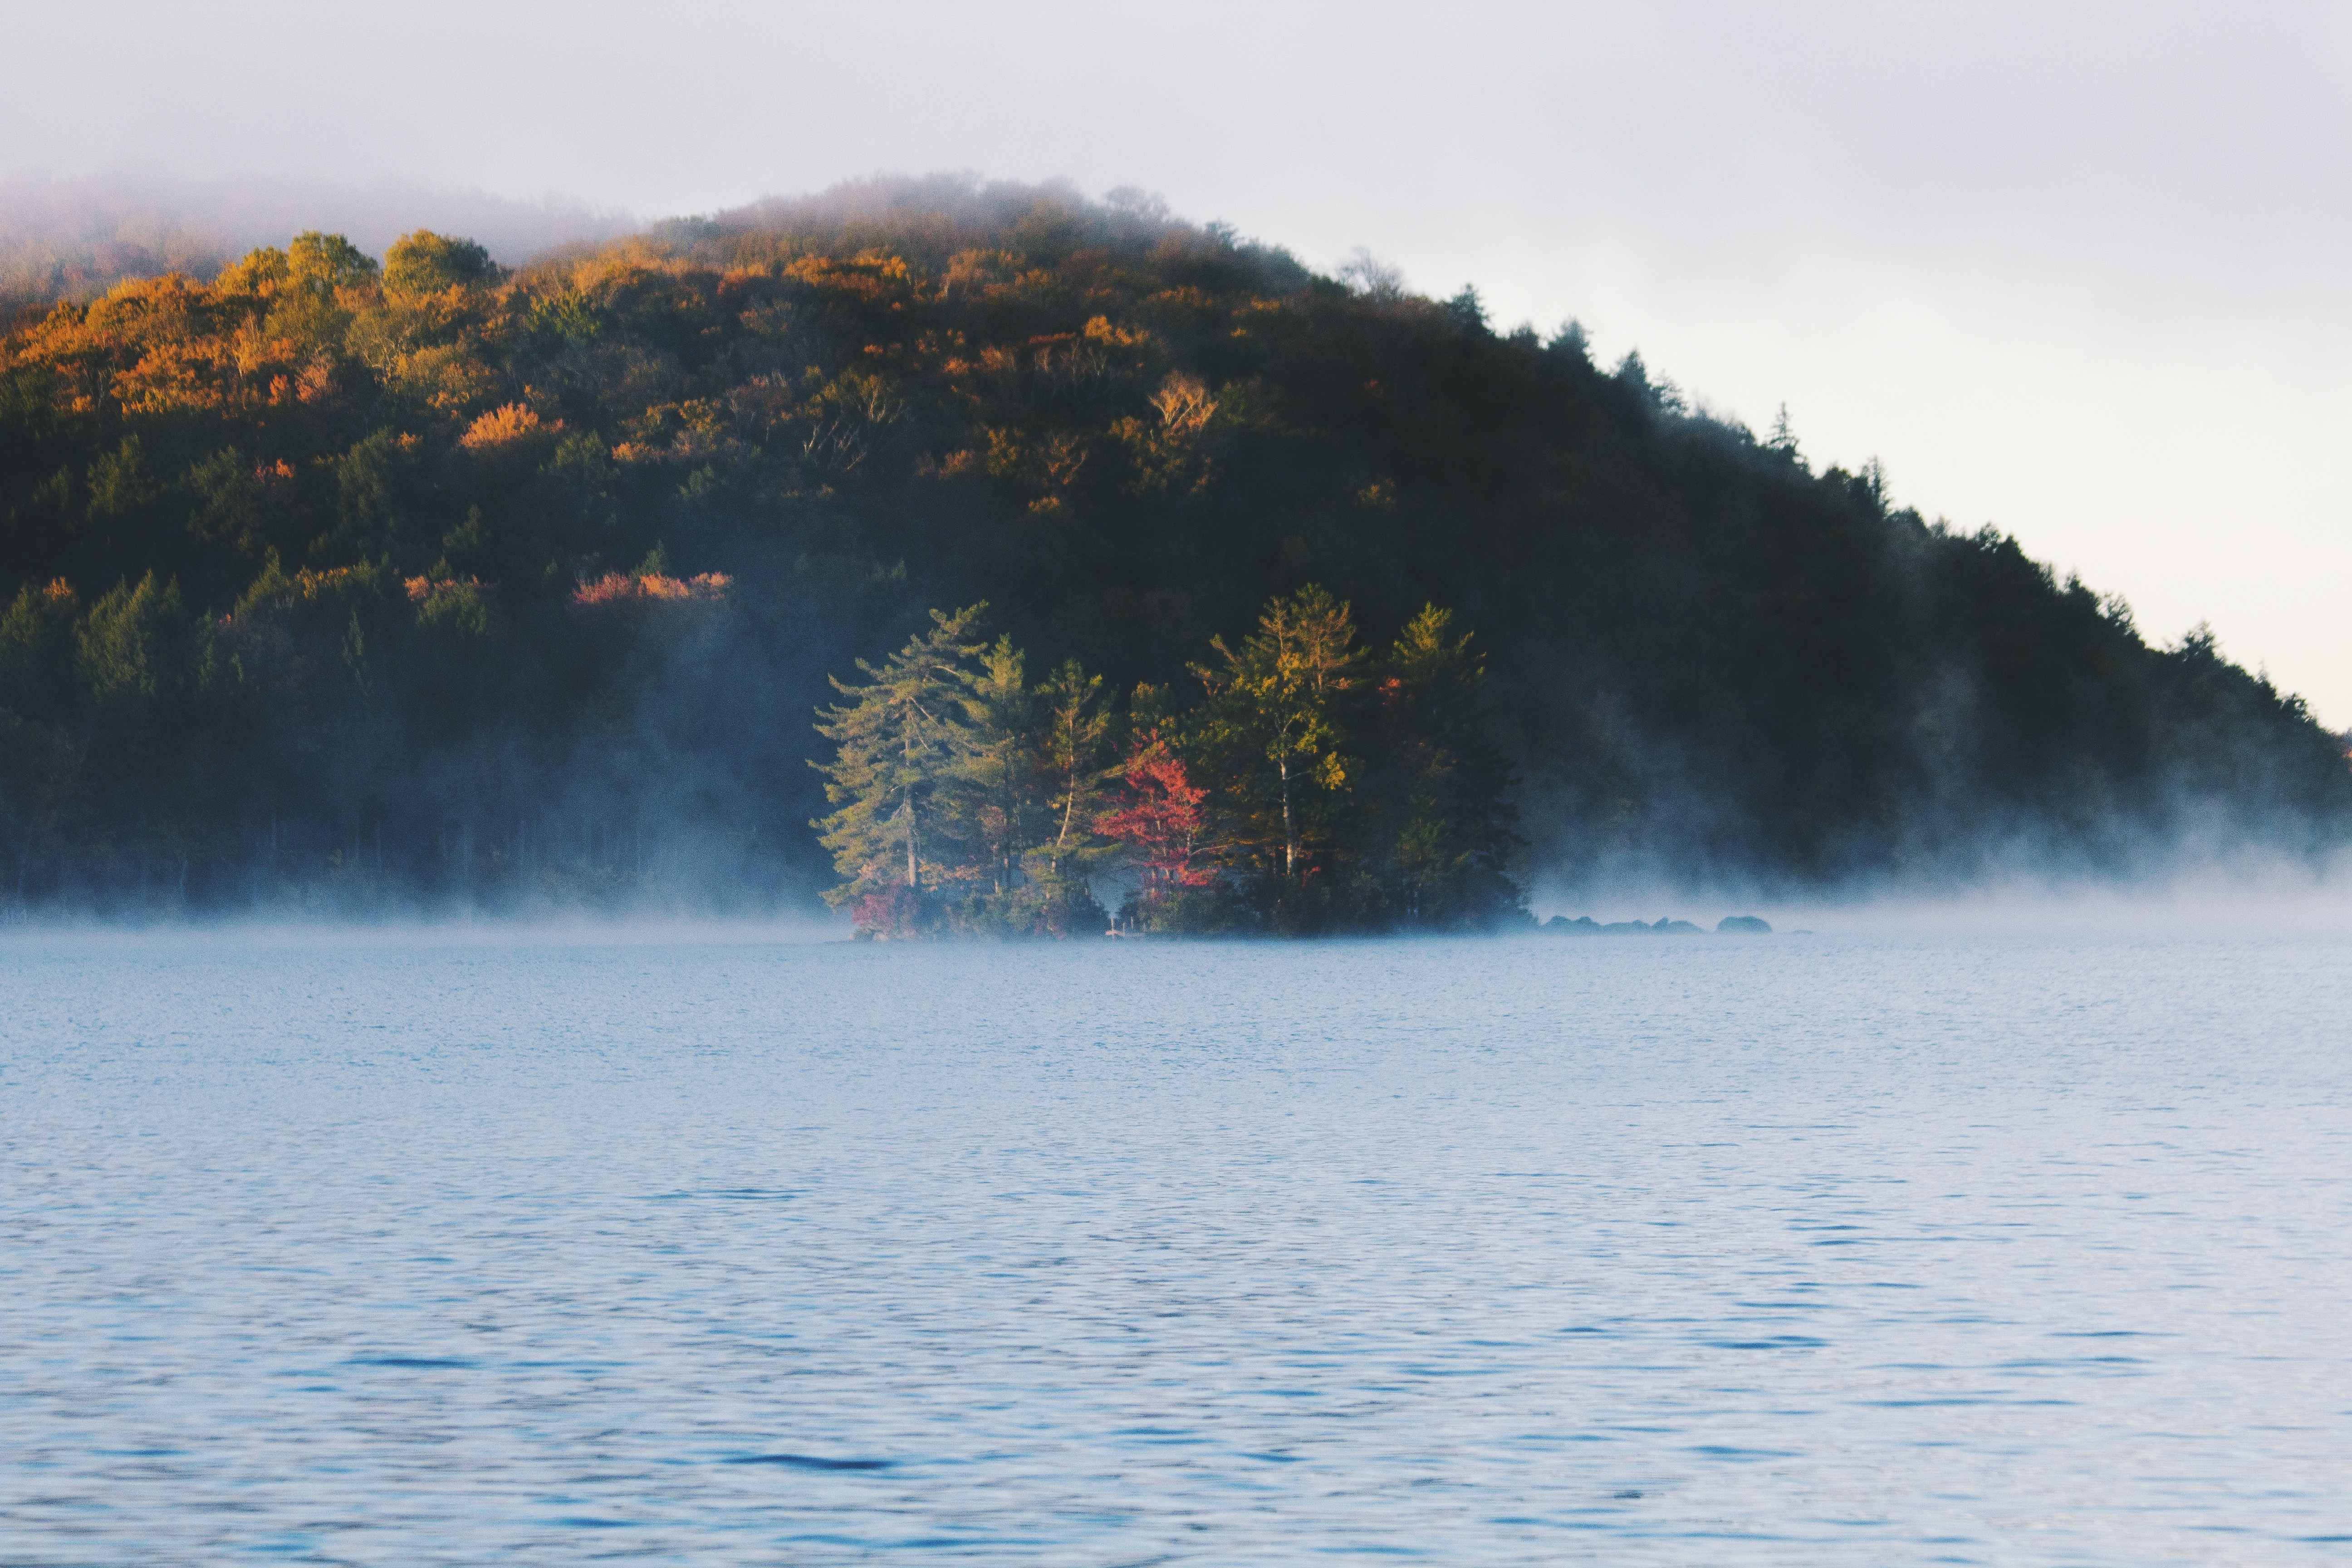
landscape, tree, water, nature, wilderness, mountain, snow, winter, cloud, fog, mist, sunlight, morning, hill, lake, frost, dawn, river, reflection, autumn, weather, season, atmospheric phenomenon, mountainous landforms